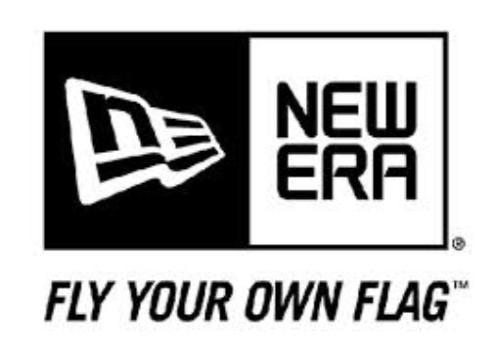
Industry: Clothes